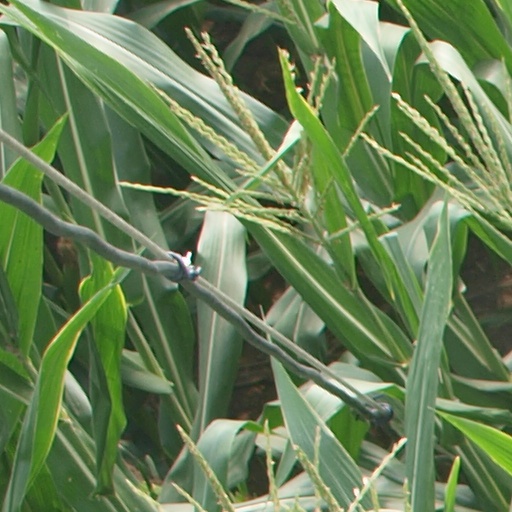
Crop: maize; corn